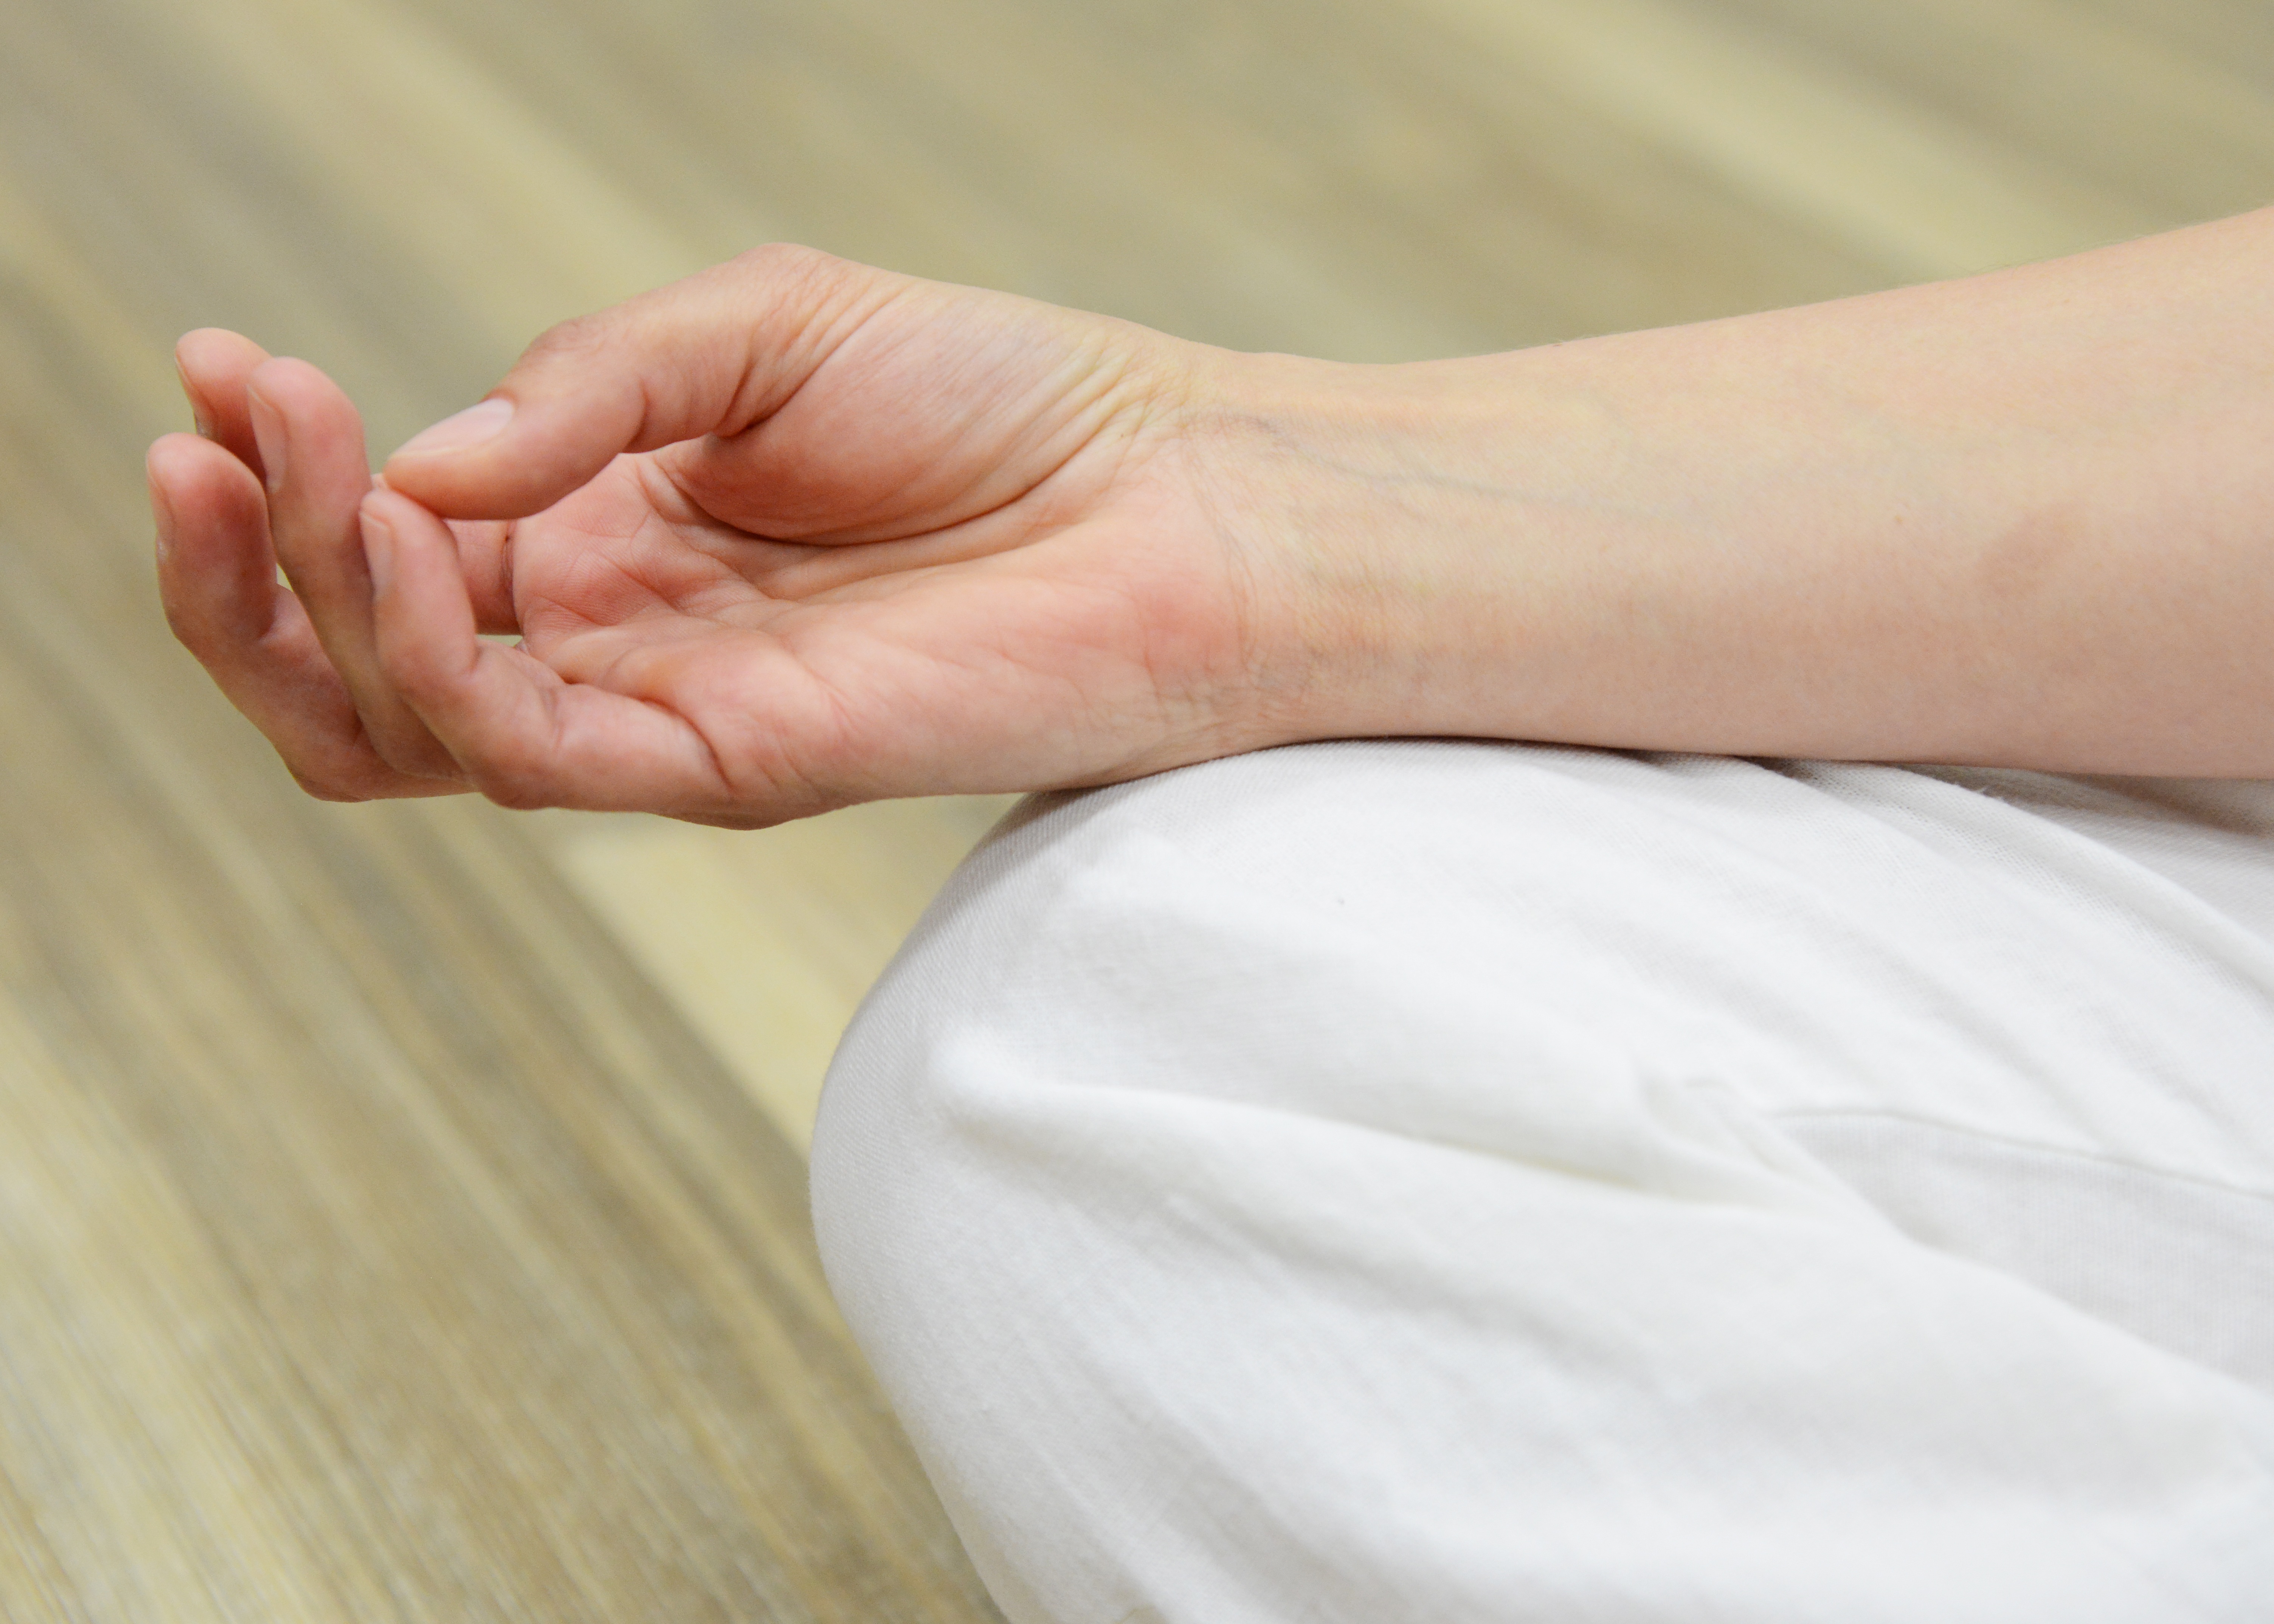
hand, leg, finger, meditate, arm, human body, focus, skin, organ, keep, sense